South Australian Railways K class (narrow gauge)

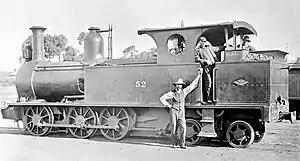
Sole representative of its class on the narrow gauge, South Australian Railways K class no. 52 at Peterborough

The South Australian Railways K class (narrow gauge) comprised a single locomotive. The design, by South Australian Railways Locomotive Engineer William Thow, was very similar to that of the broad-gauge K class, but it was smaller and lighter. It was allocated number 52 within the sequence allocated to the larger locomotives.